Artemisia cana

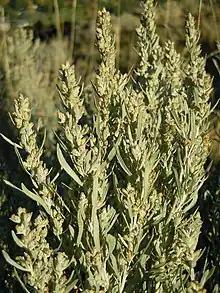
Gray foliage.

"Artemisia cana", Silver sagebrush, is an aromatic shrub found in grasslands, floodplains and montane forests. "Artemisia cana" is native to the Canadian provinces of British Columbia, Alberta, Saskatchewan and Manitoba and the American states of Alaska, Oregon, California, Idaho, Nevada, Utah, Arizona, Montana, Wyoming, Colorado, New Mexico, North and South Dakota, Nebraska and Minnesota. It grows in rocky, open grasslands and floodplains.